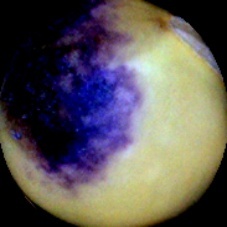
Label: Spotted